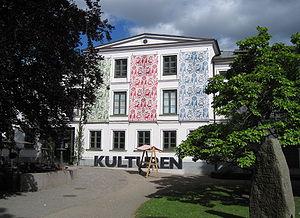
Kulturen est un musée de plein-air dont le site principal est situé dans le centre ville de Lund, au sud de la Suède. L'association qui permit la création de ce musée fut fondée en 1882, et le musée ouvrit de façon permanente en 1892, ce qui en fait le second plus vieux musée de plein-air de Suède après Skansen à Stockholm, et l'un des plus vieux au monde. Le musée retrace l'évolution de l'habitat, des outils et des habits en Suède.